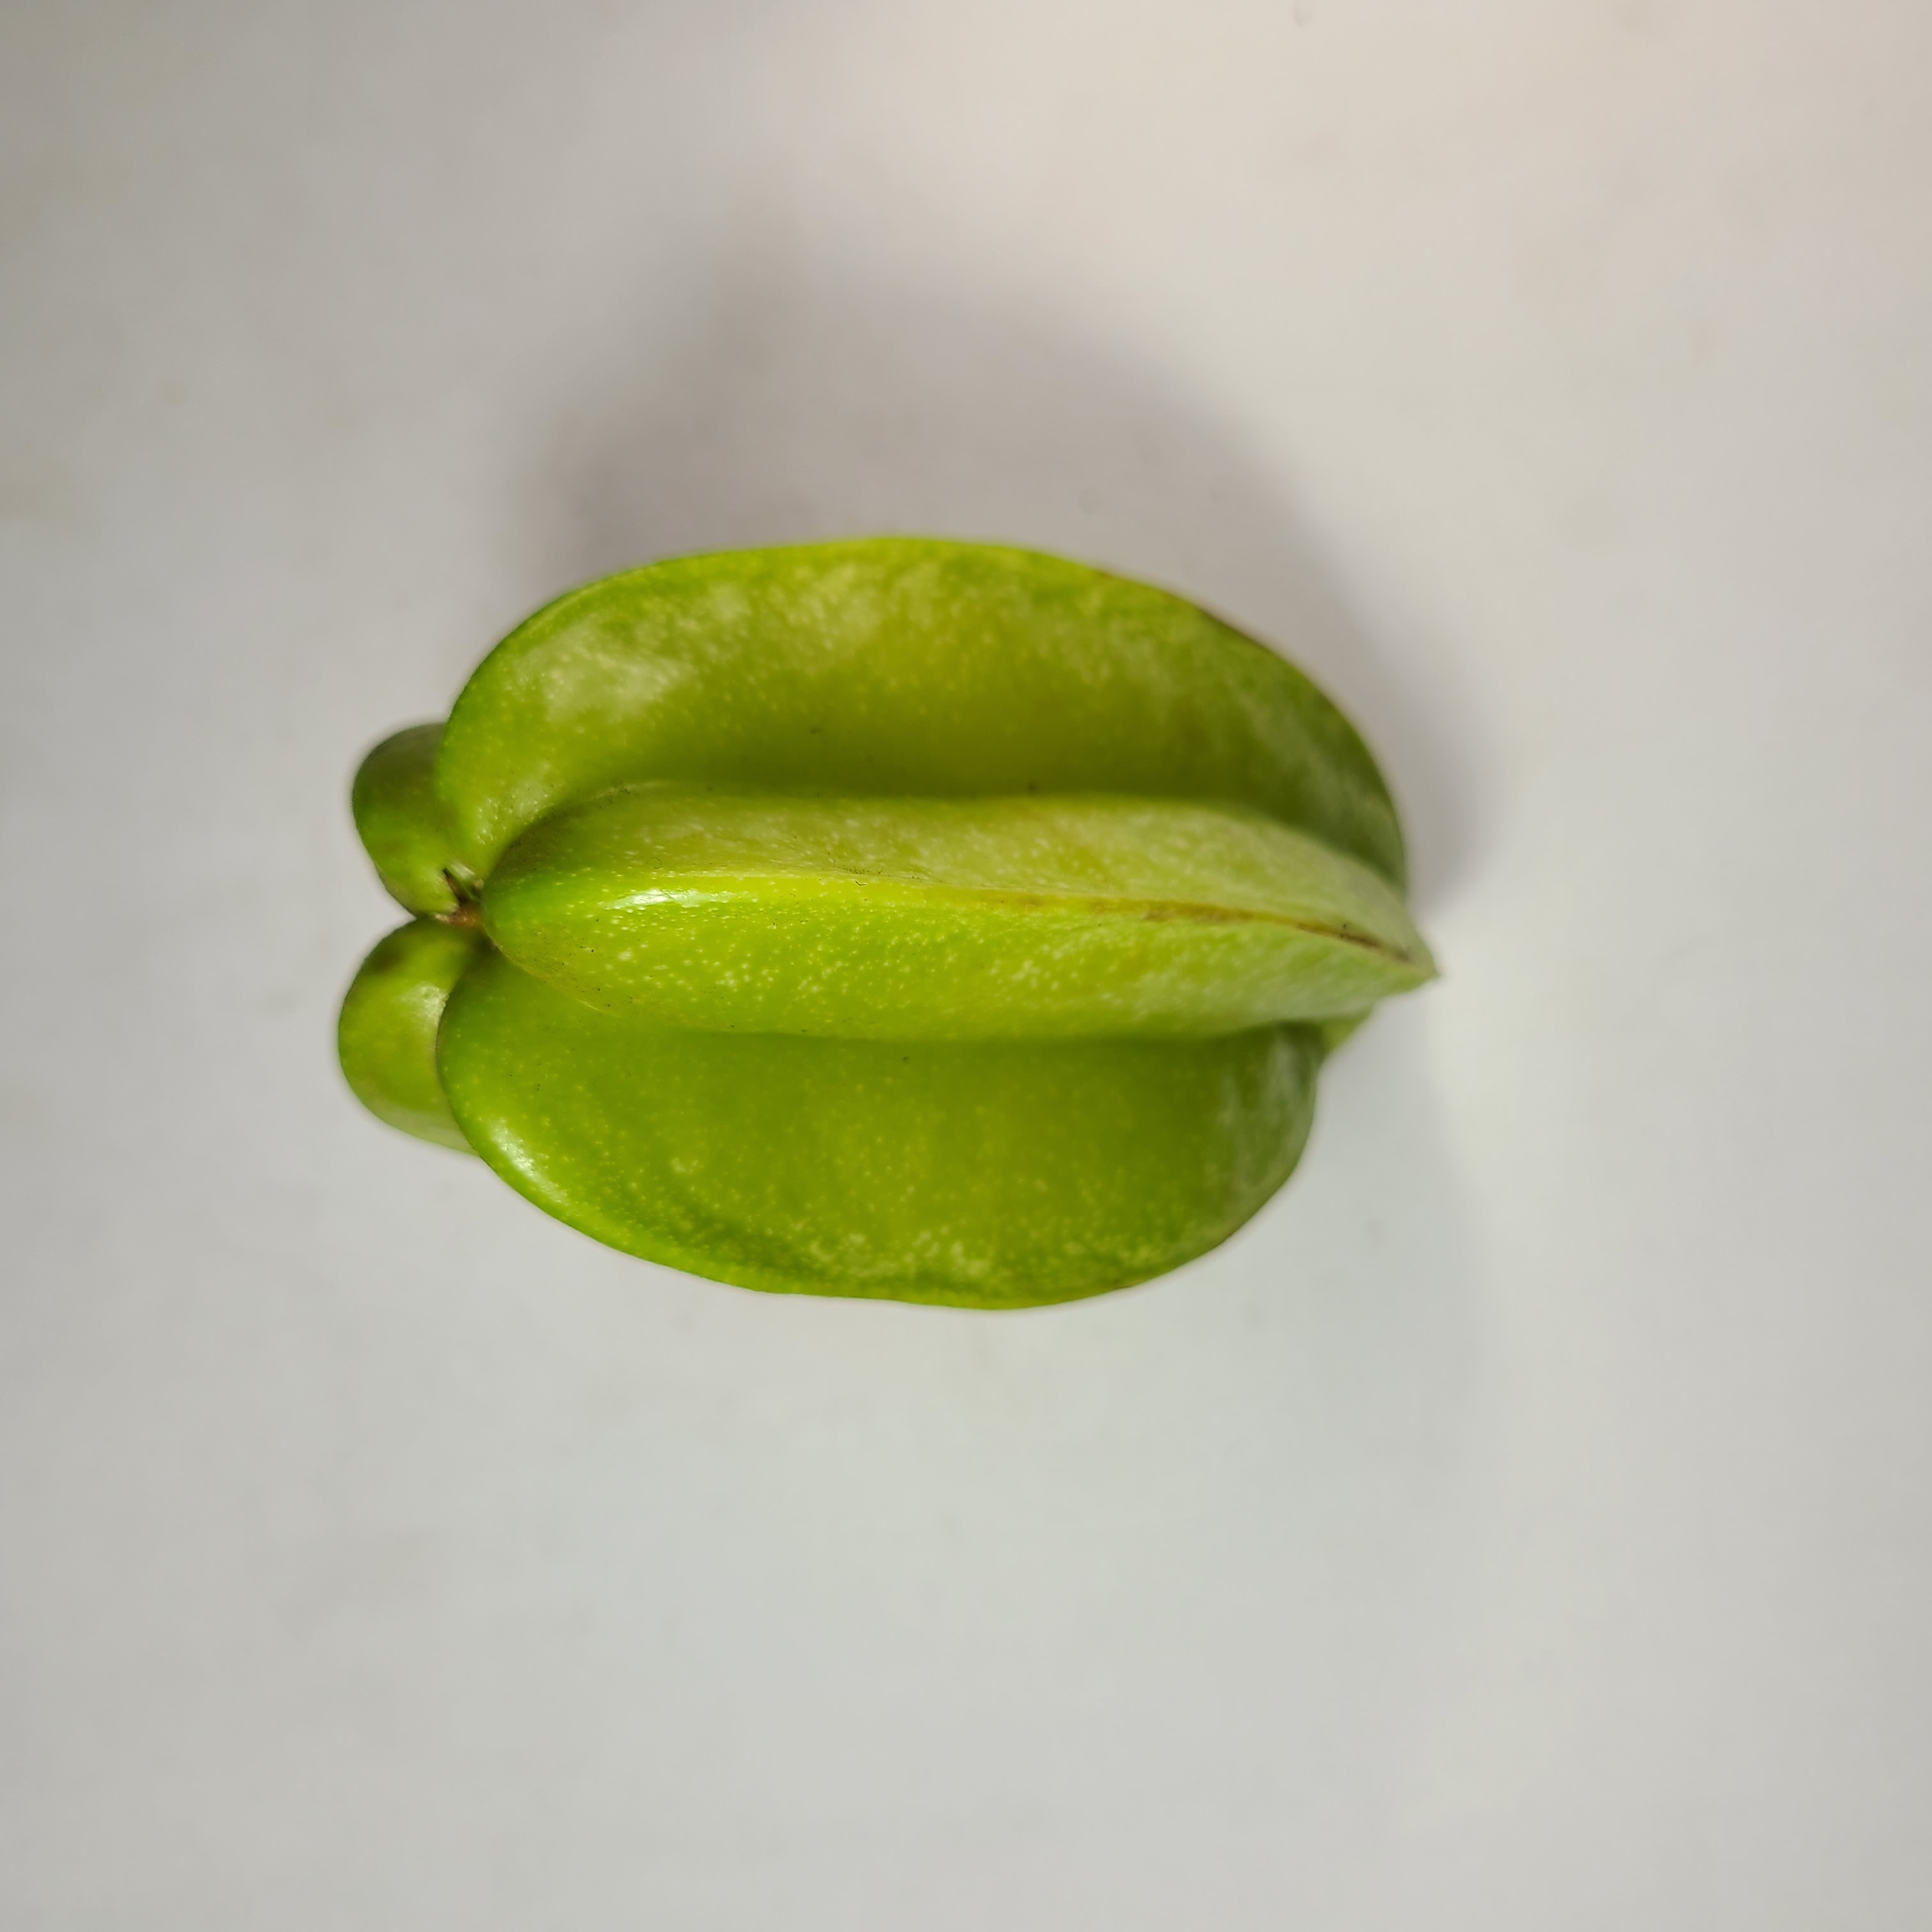
Label: Healthy Fruits